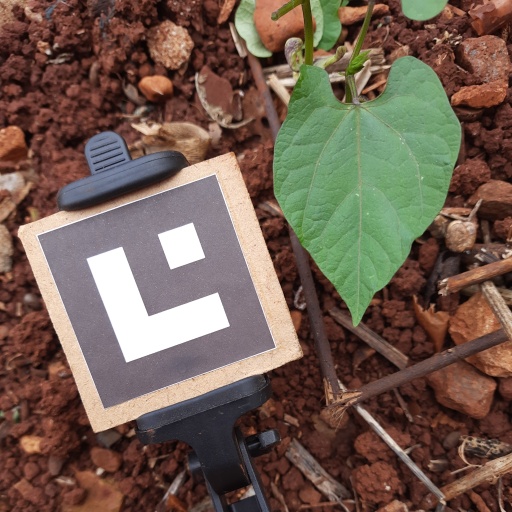
Observations: wavy surface, no eating holes, under shade